The Royce Twins

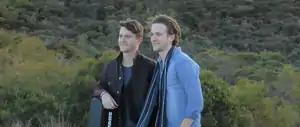
From left to right: Gabriel Saalfield, Michael Saalfield

The Royce Twins (born 14 December 1990) are Australian based singer-songwriters from Mount Beauty, Victoria, Australia and now call the city of Melbourne home. The duo consists of twin brothers Gabriel Saalfield and Michael Saalfield. The Twins have been singing and playing music together as long as they can remember.